John Quincy Adams

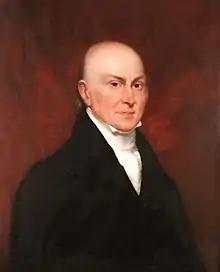
Painting of Quincy Adams by Charles Osgood, 1828

During the first half of his administration, Adams avoided taking a strong stand on tariffs, partly because he wanted to avoid alienating his allies in the South and New England. After Jacksonians took power in 1827, they devised a tariff bill designed to appeal to Western states while instituting high rates on imported materials important to the economy of New England. It is unclear whether Van Buren, who shepherded the bill through Congress, meant for the bill to pass, or if he had deliberately designed it to force Adams and his allies to oppose it. Regardless, Adams signed the Tariff of 1828, which became known as the "Tariff of Abominations" by opponents. Adams was denounced in the South, and he received little credit for the tariff in the North.